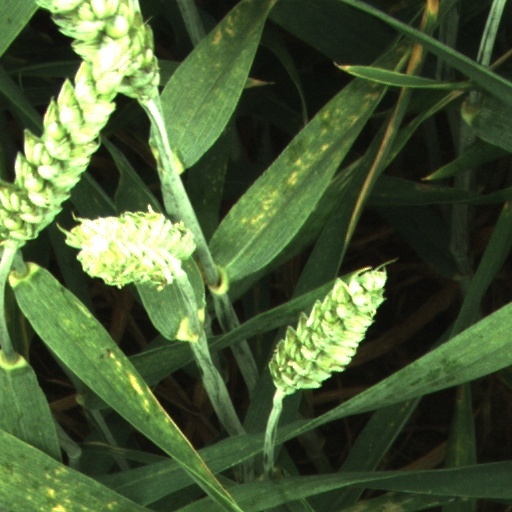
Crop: wheat